Working men's club

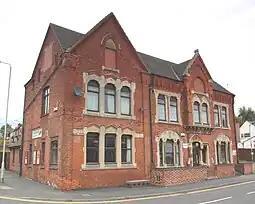
Hugglescote Working Men's Club, North West Leicestershire

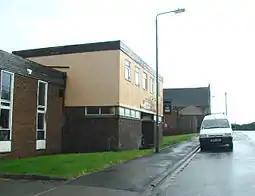
Streethouse working men's club, West Yorkshire

Working men's clubs are British private social clubs first created in the 19th century in industrial areas, particularly the North of England, Midlands, Scotland, Northern Ireland and South Wales Valleys, to provide recreation and education for working class men and their families.